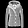
Label: Coat